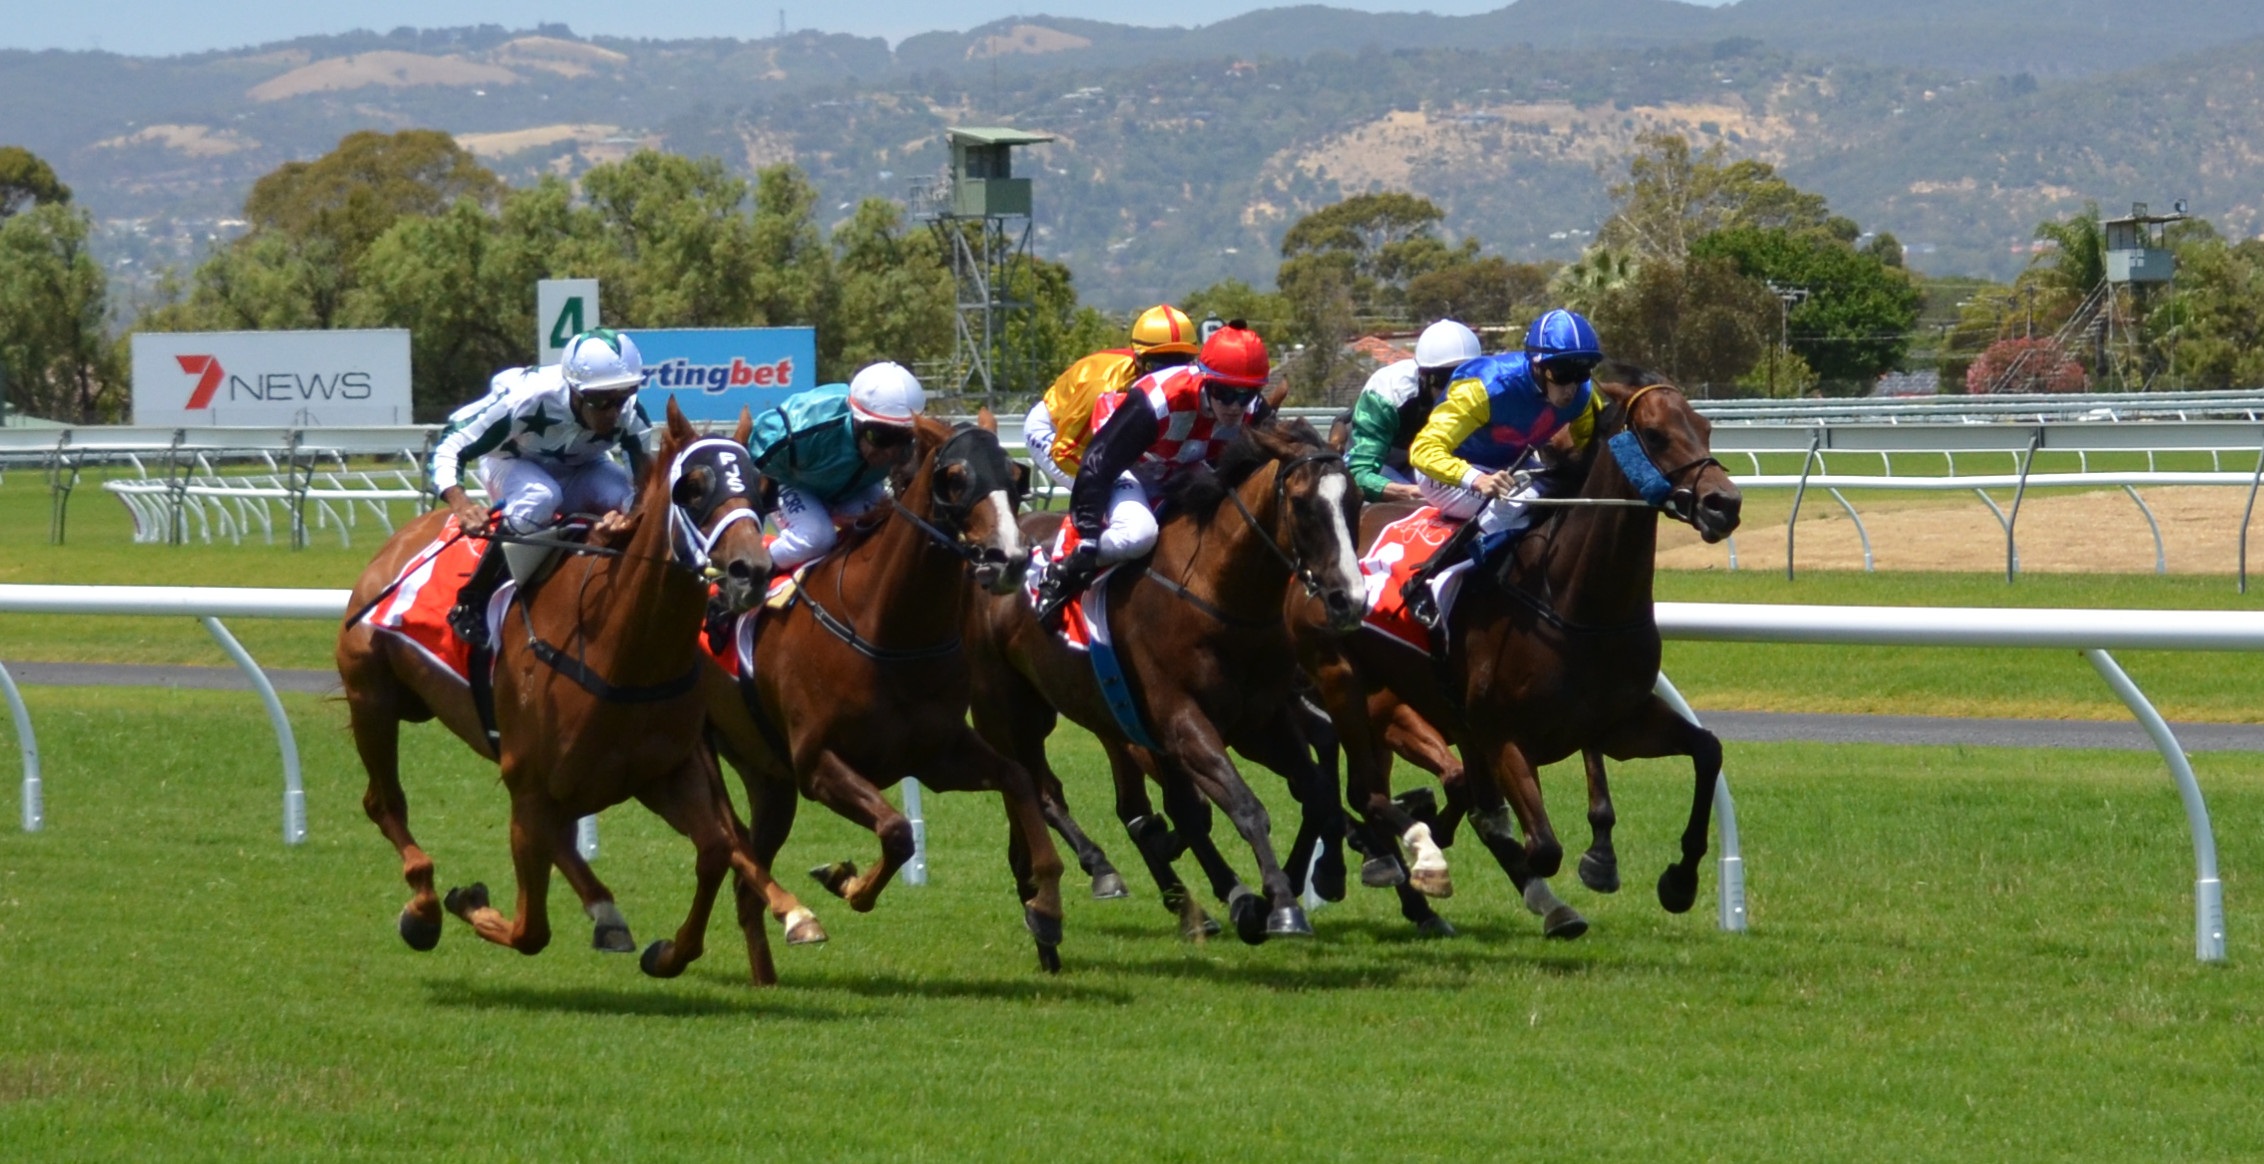
sport, horse, turf, riding, race, horses, sports, racing, flat, jockey, race track, riders, betting, horse racing, eventing, horse like mammal, animal sports, equestrian sport, endurance riding, horse trainer